Corps of the Port Captaincies – Coast Guard

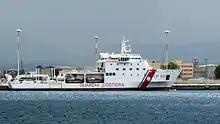
Dattilo-class patrol boat

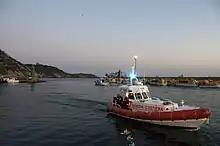
Costa Concordia and Coast Guard

The Corps of the Port Captaincies – Coast Guard is a Corps of the Italian Navy that has tasks and functions connected mostly to the civil use of the sea and with functional dependence of various ministries that avail themselves on their work: first of all the (Ministry for Transports) which has "inherited" in 1994, from the Ministry of the Merchant Navy, the major part of the functions connected to the use of the sea and the connected activities with the commercial and pleasure navigation an on whose budget weighs the costs for the running of the corps.